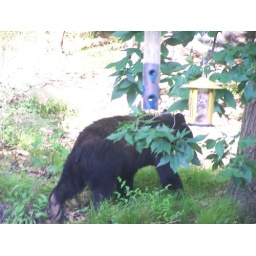
Baby bear in the back yard. The dog scared him away before I could get a good photo.